Christine (1983 film)

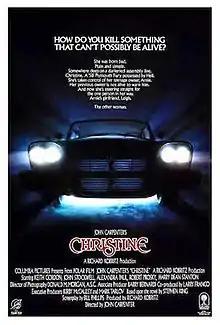
Theatrical release poster

Christine (titled onscreen as John Carpenter's Christine) is a 1983 American supernatural horror film co-scored and directed by John Carpenter and starring Keith Gordon, John Stockwell, Alexandra Paul, Robert Prosky and Harry Dean Stanton, with Roberts Blossom and Kelly Preston.